MV Agusta 350B

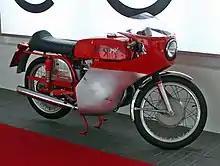
MV Agusta 350 Sport Elettronica with optional fairing fitted

The 350B Sport was the most popular model of the range with its sporty appearance and agile handling. A racing tank and humped seat were fitted with "clip-on" handlebars. The machine was finished in red with chrome fork legs, side panels, mudguards and headlight. It retailed at 510,000 lira in Italy.